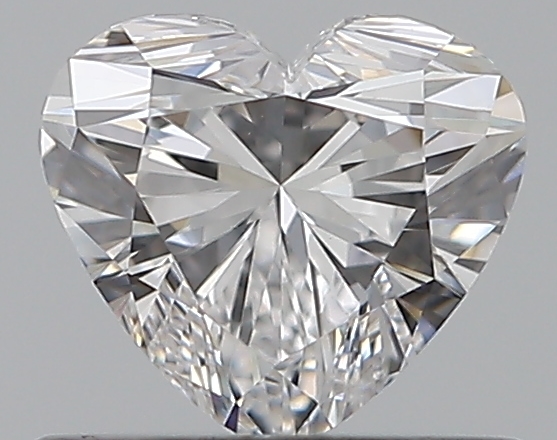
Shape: heart
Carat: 0.5
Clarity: VS1
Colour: D
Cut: EX
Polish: EX
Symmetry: VG
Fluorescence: N
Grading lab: GIA
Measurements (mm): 4.89 x 5.42 x 3.24